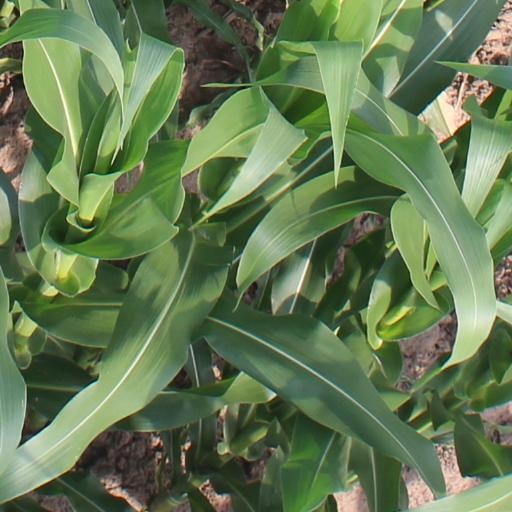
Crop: maize; corn